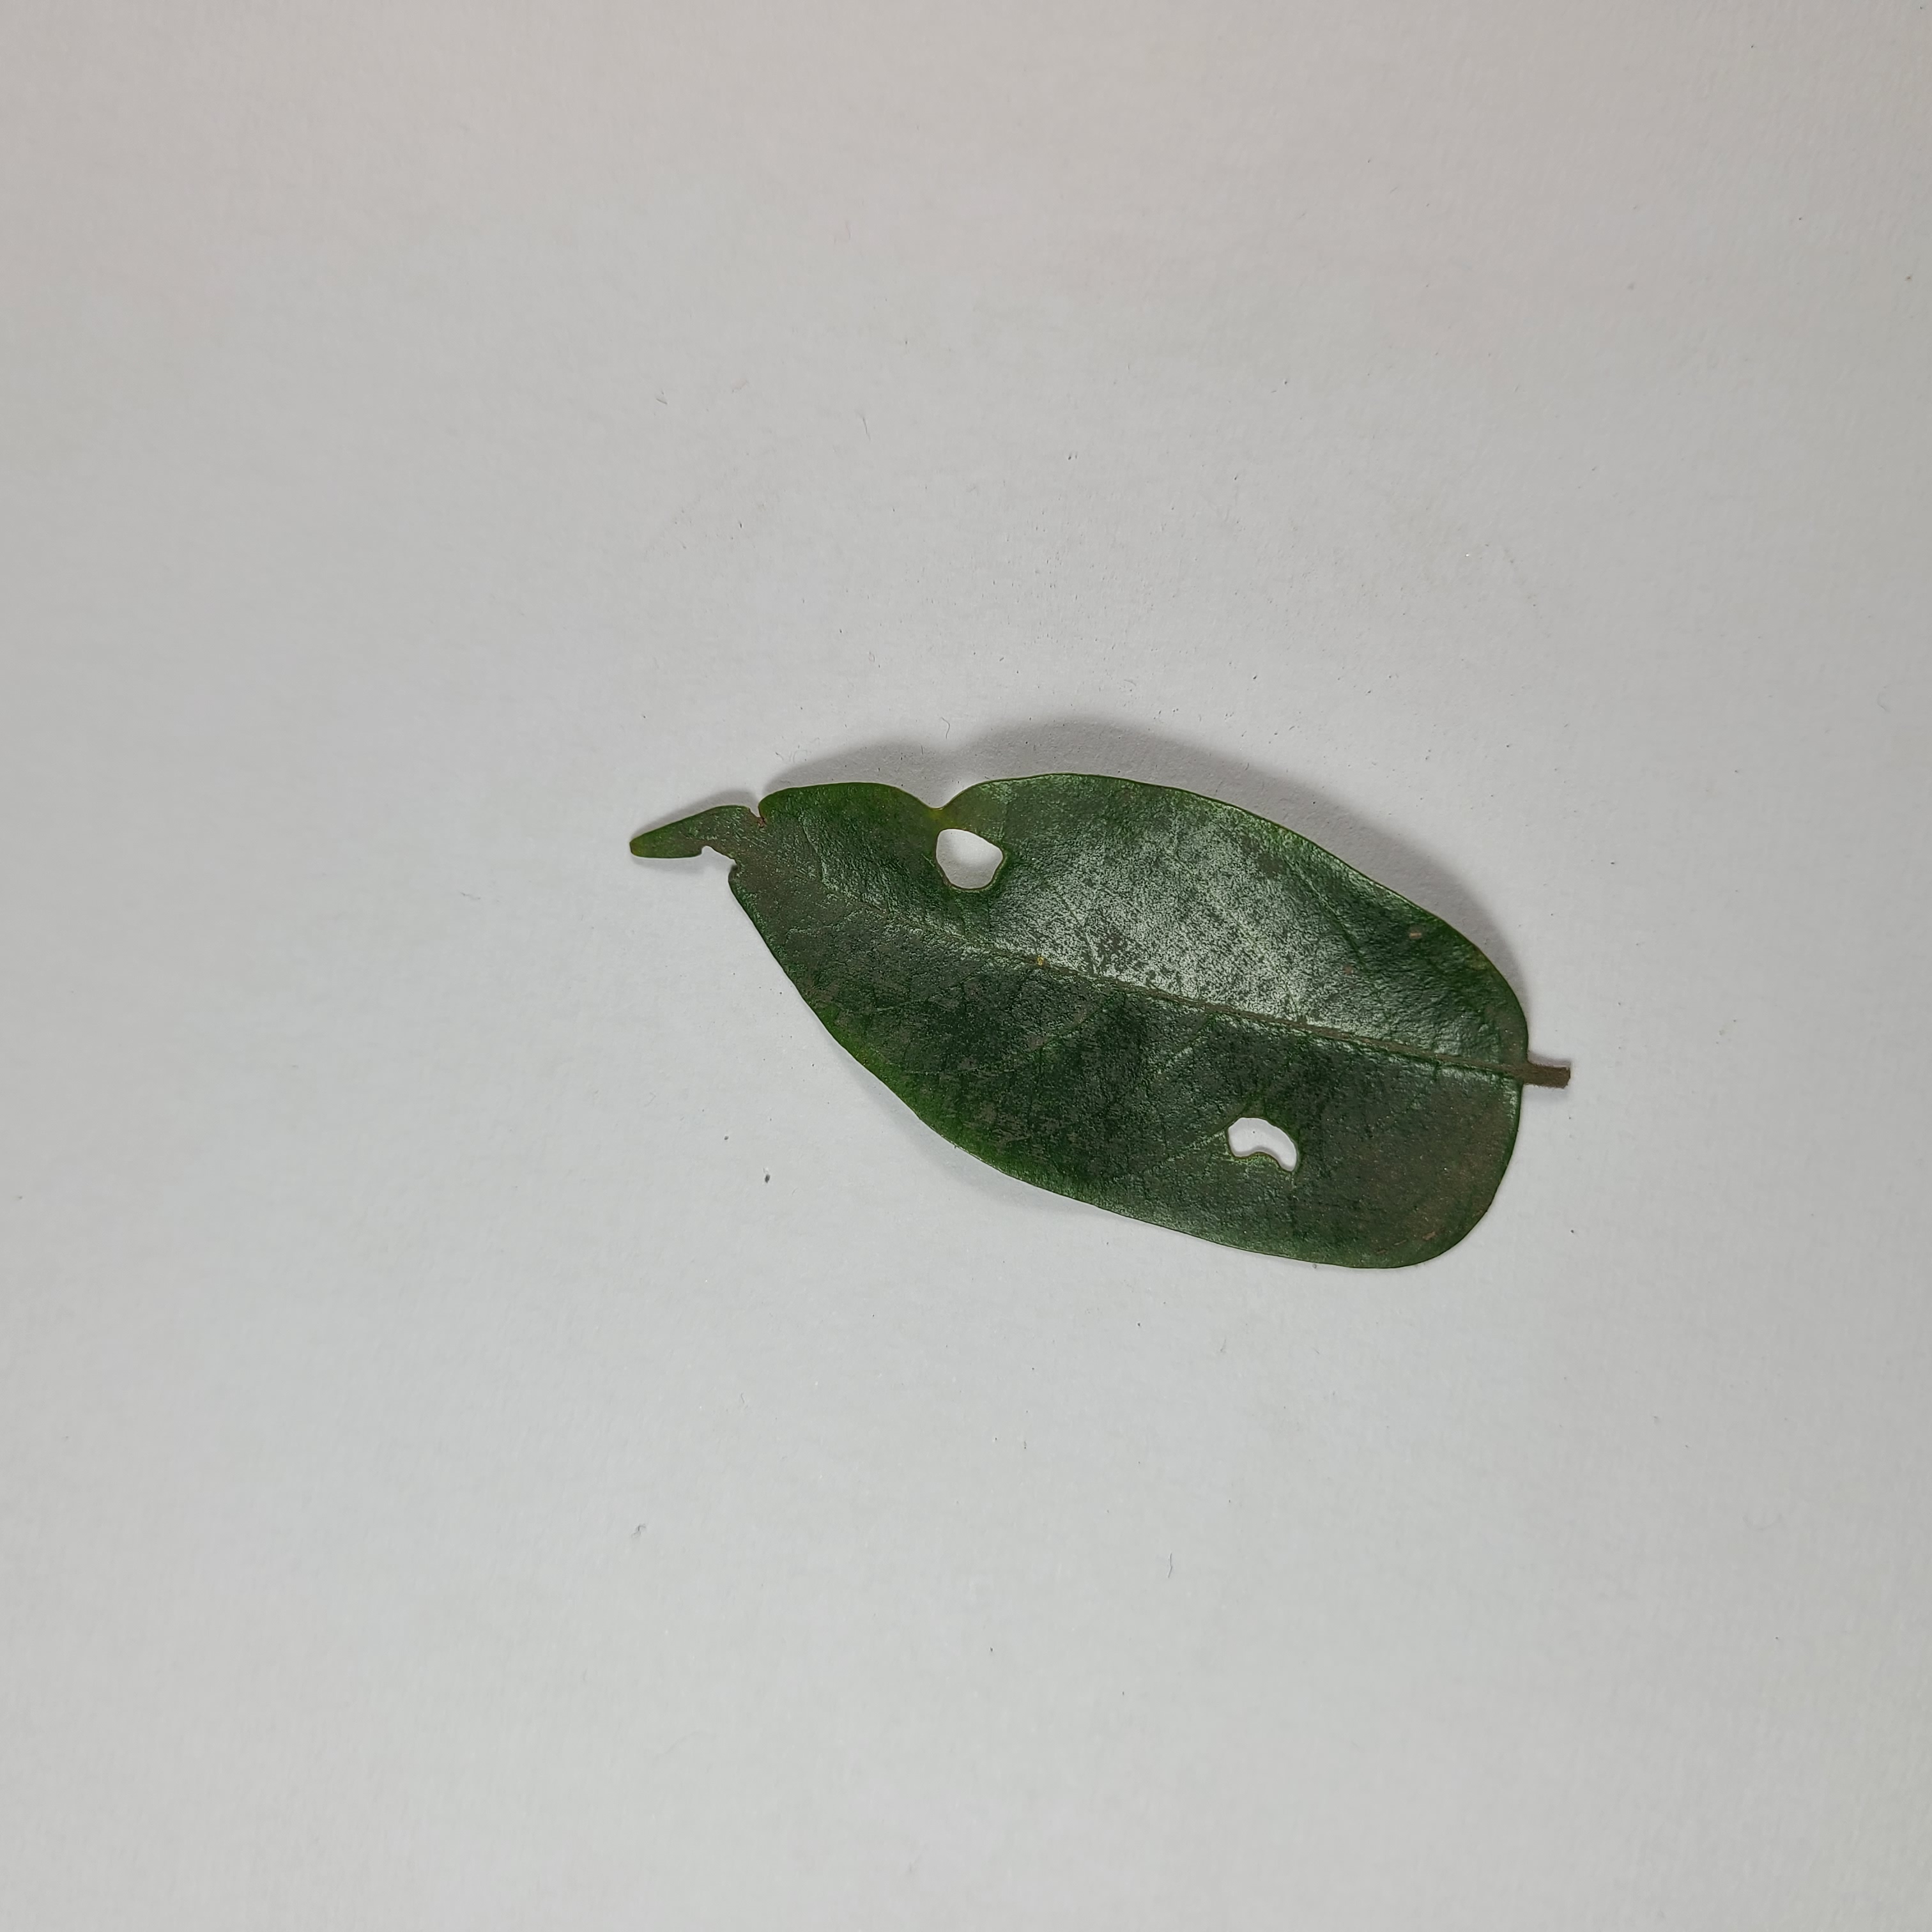
Label: Insect Hole leaves